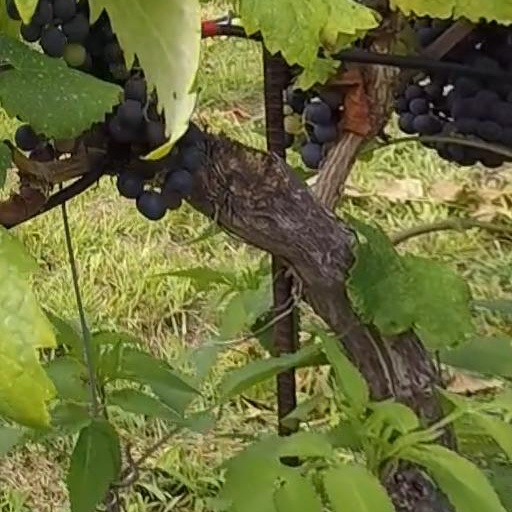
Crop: grape